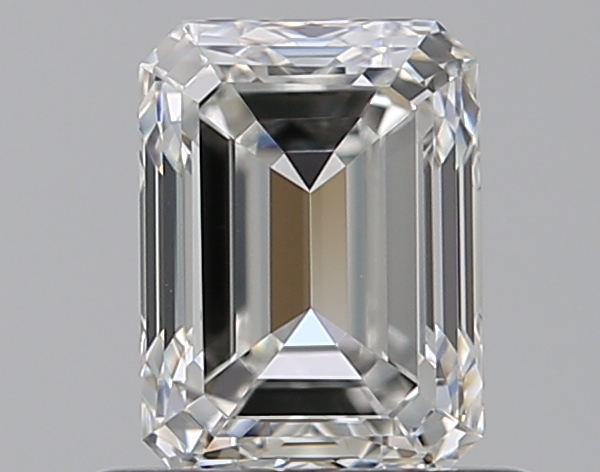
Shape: emerald
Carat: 0.71
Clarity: VVS1
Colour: G
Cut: EX
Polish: EX
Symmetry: VG
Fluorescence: N
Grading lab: GIA
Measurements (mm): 5.74 x 4.24 x 2.92